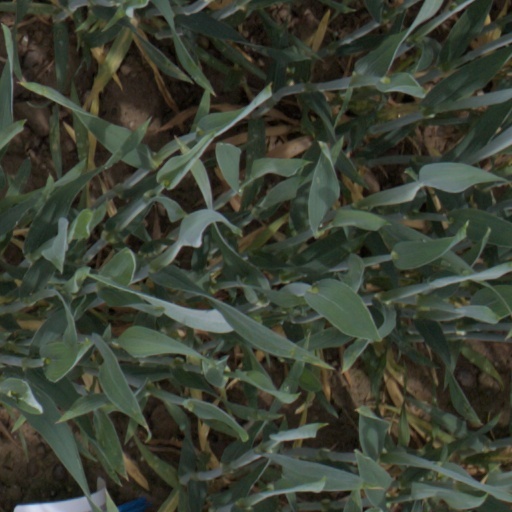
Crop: wheat